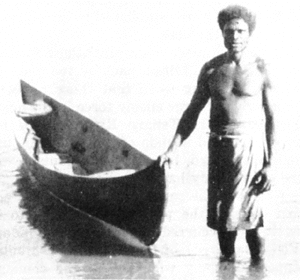
Les Coastwatchers, également connus sous le nom de l'Organisation des observateurs côtiers, du Field Intelligence Service ou Section « C » Allied Intelligence Bureau, qui étaient les agents de renseignement militaire alliés stationnés sur des îles isolées du Pacifique durant la Seconde Guerre mondiale pour observer les mouvements ennemis et de sauvetage de personnels alliés. ils ont joué un rôle significatif dans le théâtre de l'océan Pacifique et dans le théâtre du sud-ouest du Pacifique, en particulier en tant que réseau d'alerte avancée au cours de la bataille de Guadalcanal.